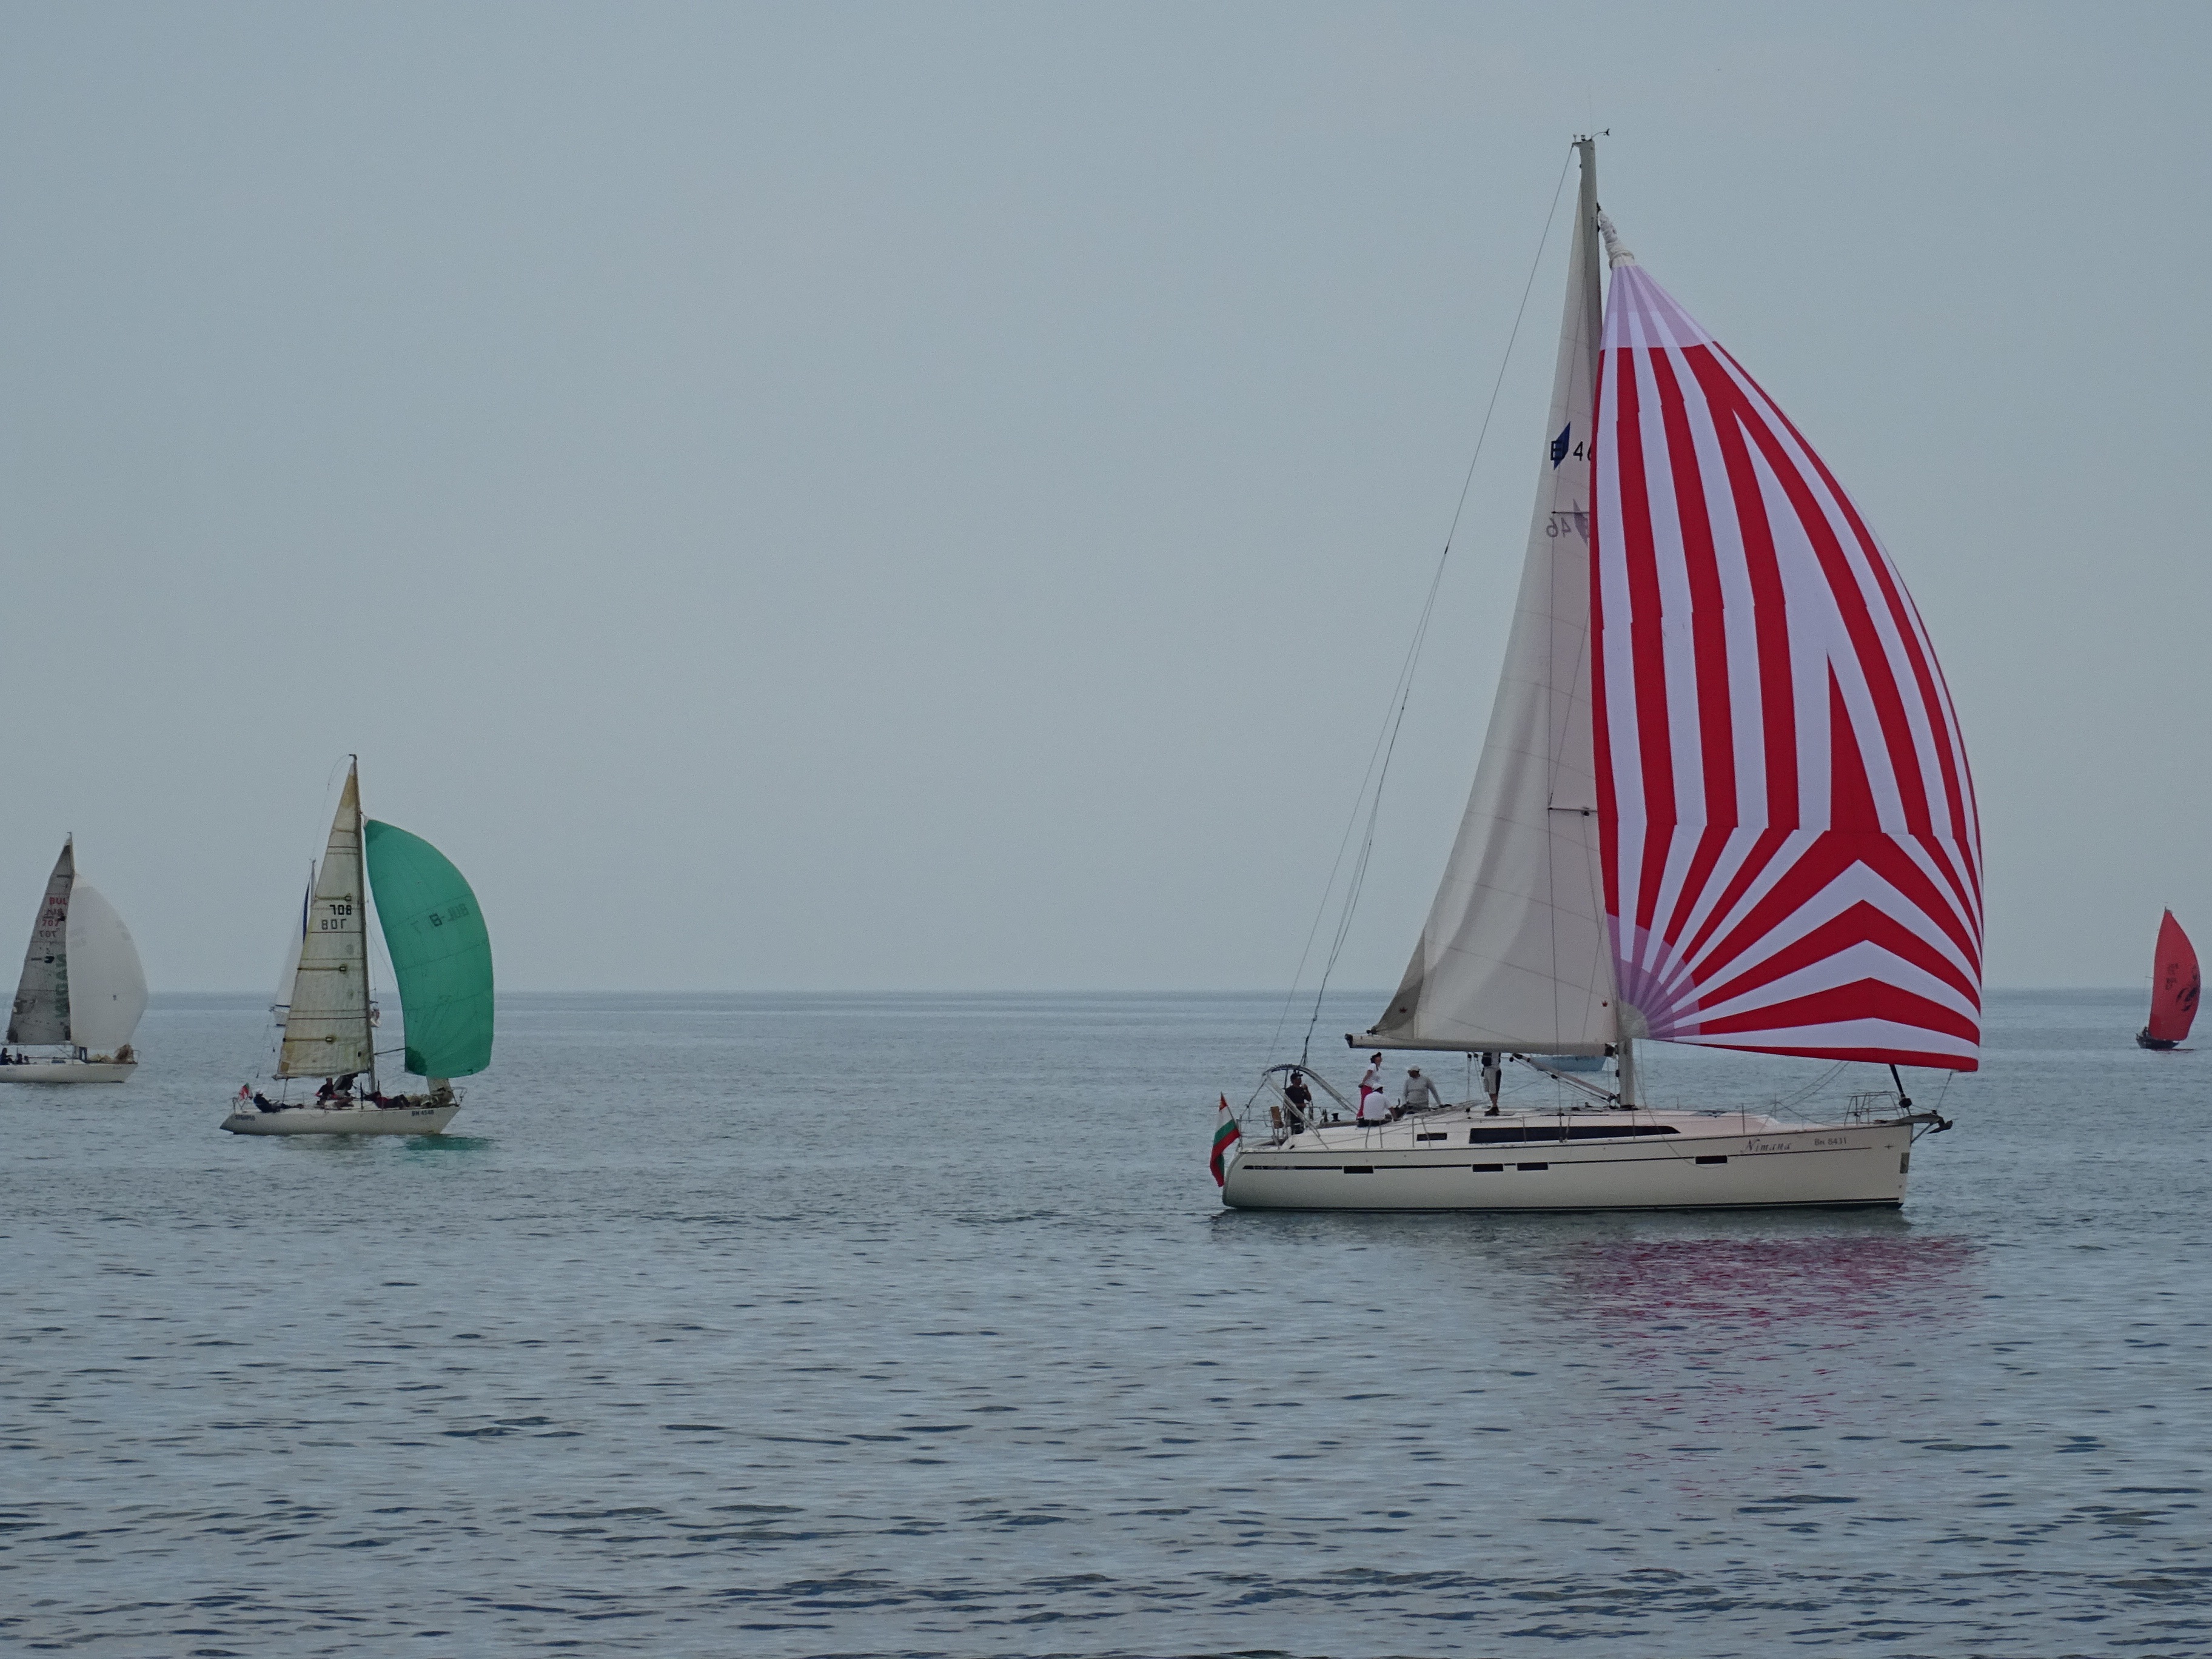
sea, water, sky, boat, ship, summer, travel, vehicle, mast, sailing, holiday, blue, sailboat, sports, boats, sail, watercraft, scow, schooner, windjammer, sailing ship, dinghy, yacht racing, windsports, dinghy sailing, keelboat, sailboat racing, lugger, galway hooker